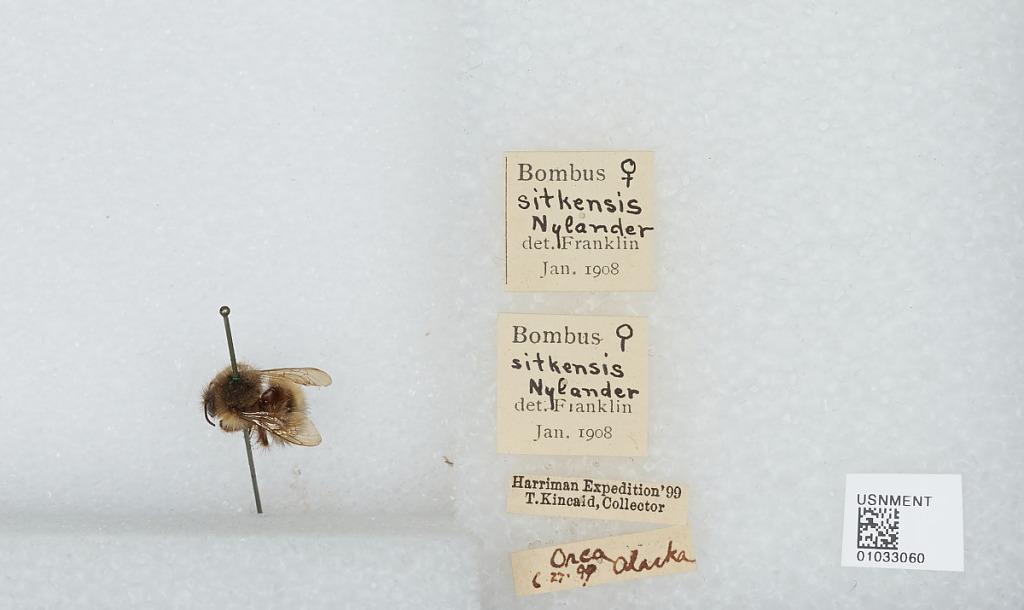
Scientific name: Bombus (Pyrobombus) sitkensis Nylander
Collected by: T. Kincaid
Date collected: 1899-6-27
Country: United States
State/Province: Alaska
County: Valdez-Cordova
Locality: Orca
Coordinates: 60.5911, -145.702
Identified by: Franklin